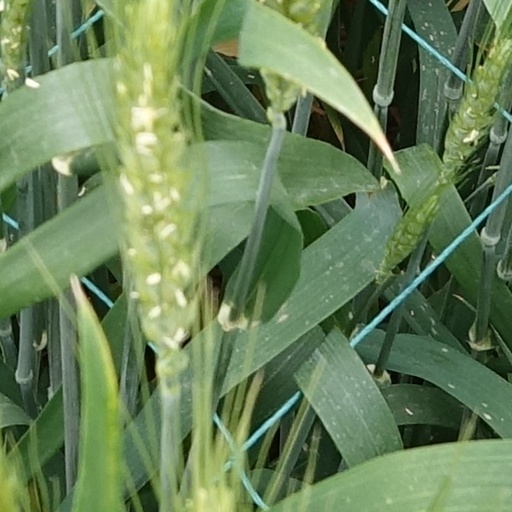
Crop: wheat